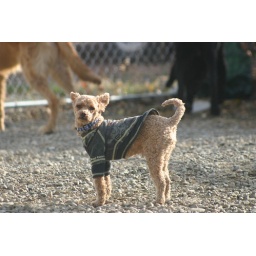
Jiffy was getting quite upset with his cute shirt because it kept lifting in the wind.